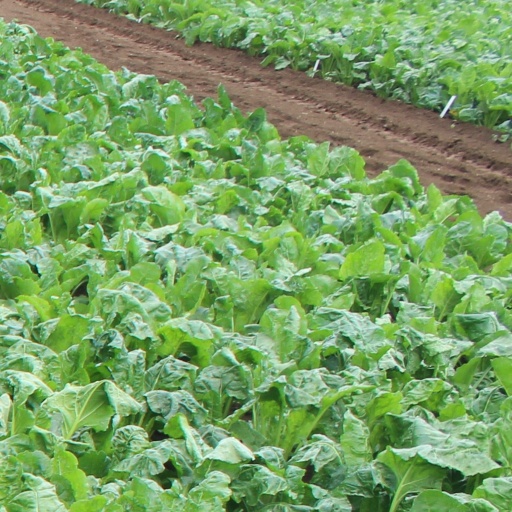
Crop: sugar beet